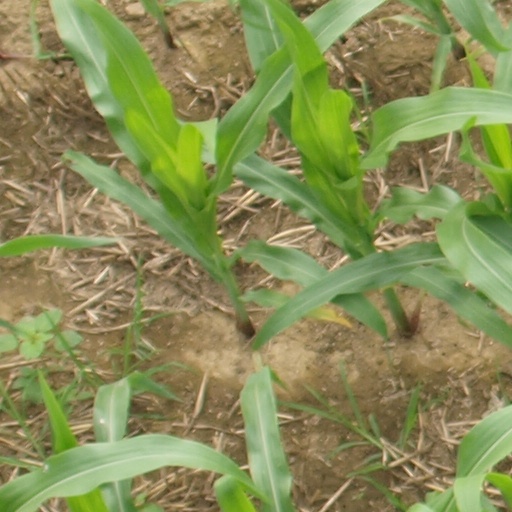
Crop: maize; corn